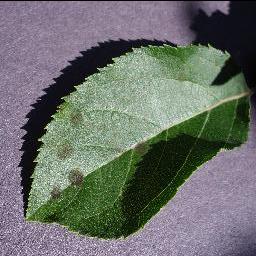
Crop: apple
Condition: scab